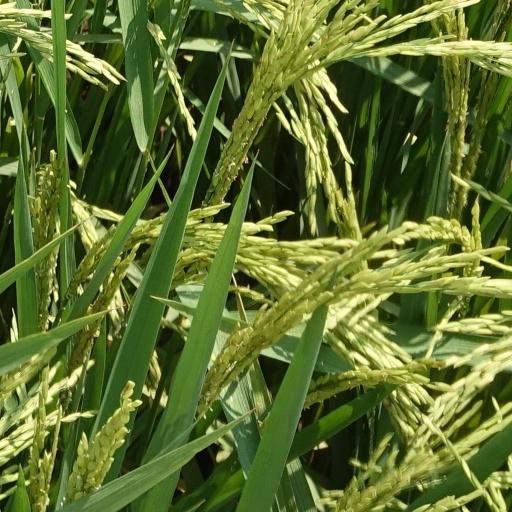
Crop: rice